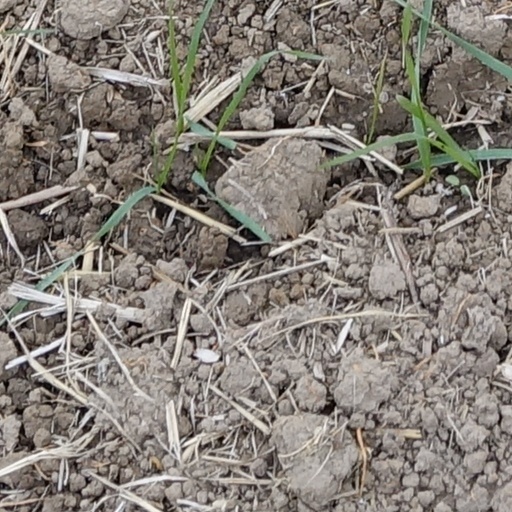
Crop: wheat